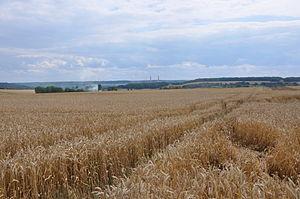
Panorama de champs de blé à Fontenay-Saint-Père. On peut distinguer en arrière plan la Seine et la centrale thermique de Porcheville.
L’agriculture des Yvelines est une agriculture moderne et productive, tournée principalement vers la grande culture céréalière. C'est la deuxième en Île-de-France après celle de Seine-et-Marne. Elle occupe une place marginale dans l'économie du département sous l'angle de l'emploi, avec 4 966 actifs en 2006, soit 0,9 % de la population active totale. Cependant cette activité mobilise et façonne une part importante du territoire. La surface agricole utile s'élevait à 91 045 hectares en 2000, soit 43 % du total et à 89 136 hectares en 2010. Ce territoire agricole, ajouté aux 32 % de territoire boisé, donne aux Yvelines un caractère rural marqué, malgré leur proximité de Paris. Cette SAU diminue de 200 hectares par an au profit de l'urbanisation et des infrastructures. Le nombre d'exploitations agricoles diminue régulièrement, diminution plus marquée dans le secteur des cultures spéciales tandis que leur taille augmente pour atteindre une moyenne de 94 hectares en 2010.Plus de 70 % des exploitants cultivent des céréales et des oléagineux comme le colza.
Cet article recense les sites protégés des Yvelines, en France.
Le Vexin français est une ancienne province et une région naturelle de France, qui se situe dans le nord-ouest de l'Île-de-France et pour une petite partie en Hauts-de-France, étendue sur les départements du Val-d'Oise, des Yvelines et de l'Oise. Bien que formant désormais avec la ville de Cergy une agglomération contrastant avec le caractère rural du Vexin français, Pontoise en est la capitale historique.